Thaiyalkaran

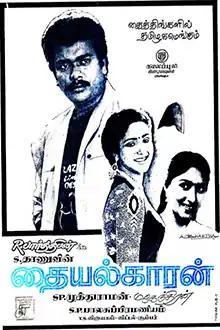
Poster

Thaiyalkaran is a 1991 Indian Tamil-language drama film directed by S. P. Muthuraman, written by Mahendran and produced by Kalaipuli S. Thanu. The film stars R. Parthiban, Aishwarya, Saikumar Pudipeddi, Sreeja and Charmila, with Muralikumar, Chokkalinga Bhagavathar, Vasu Vikram, Dubbing Janaki and Ganeshkar in supporting roles. It was released on 14 January 1991.